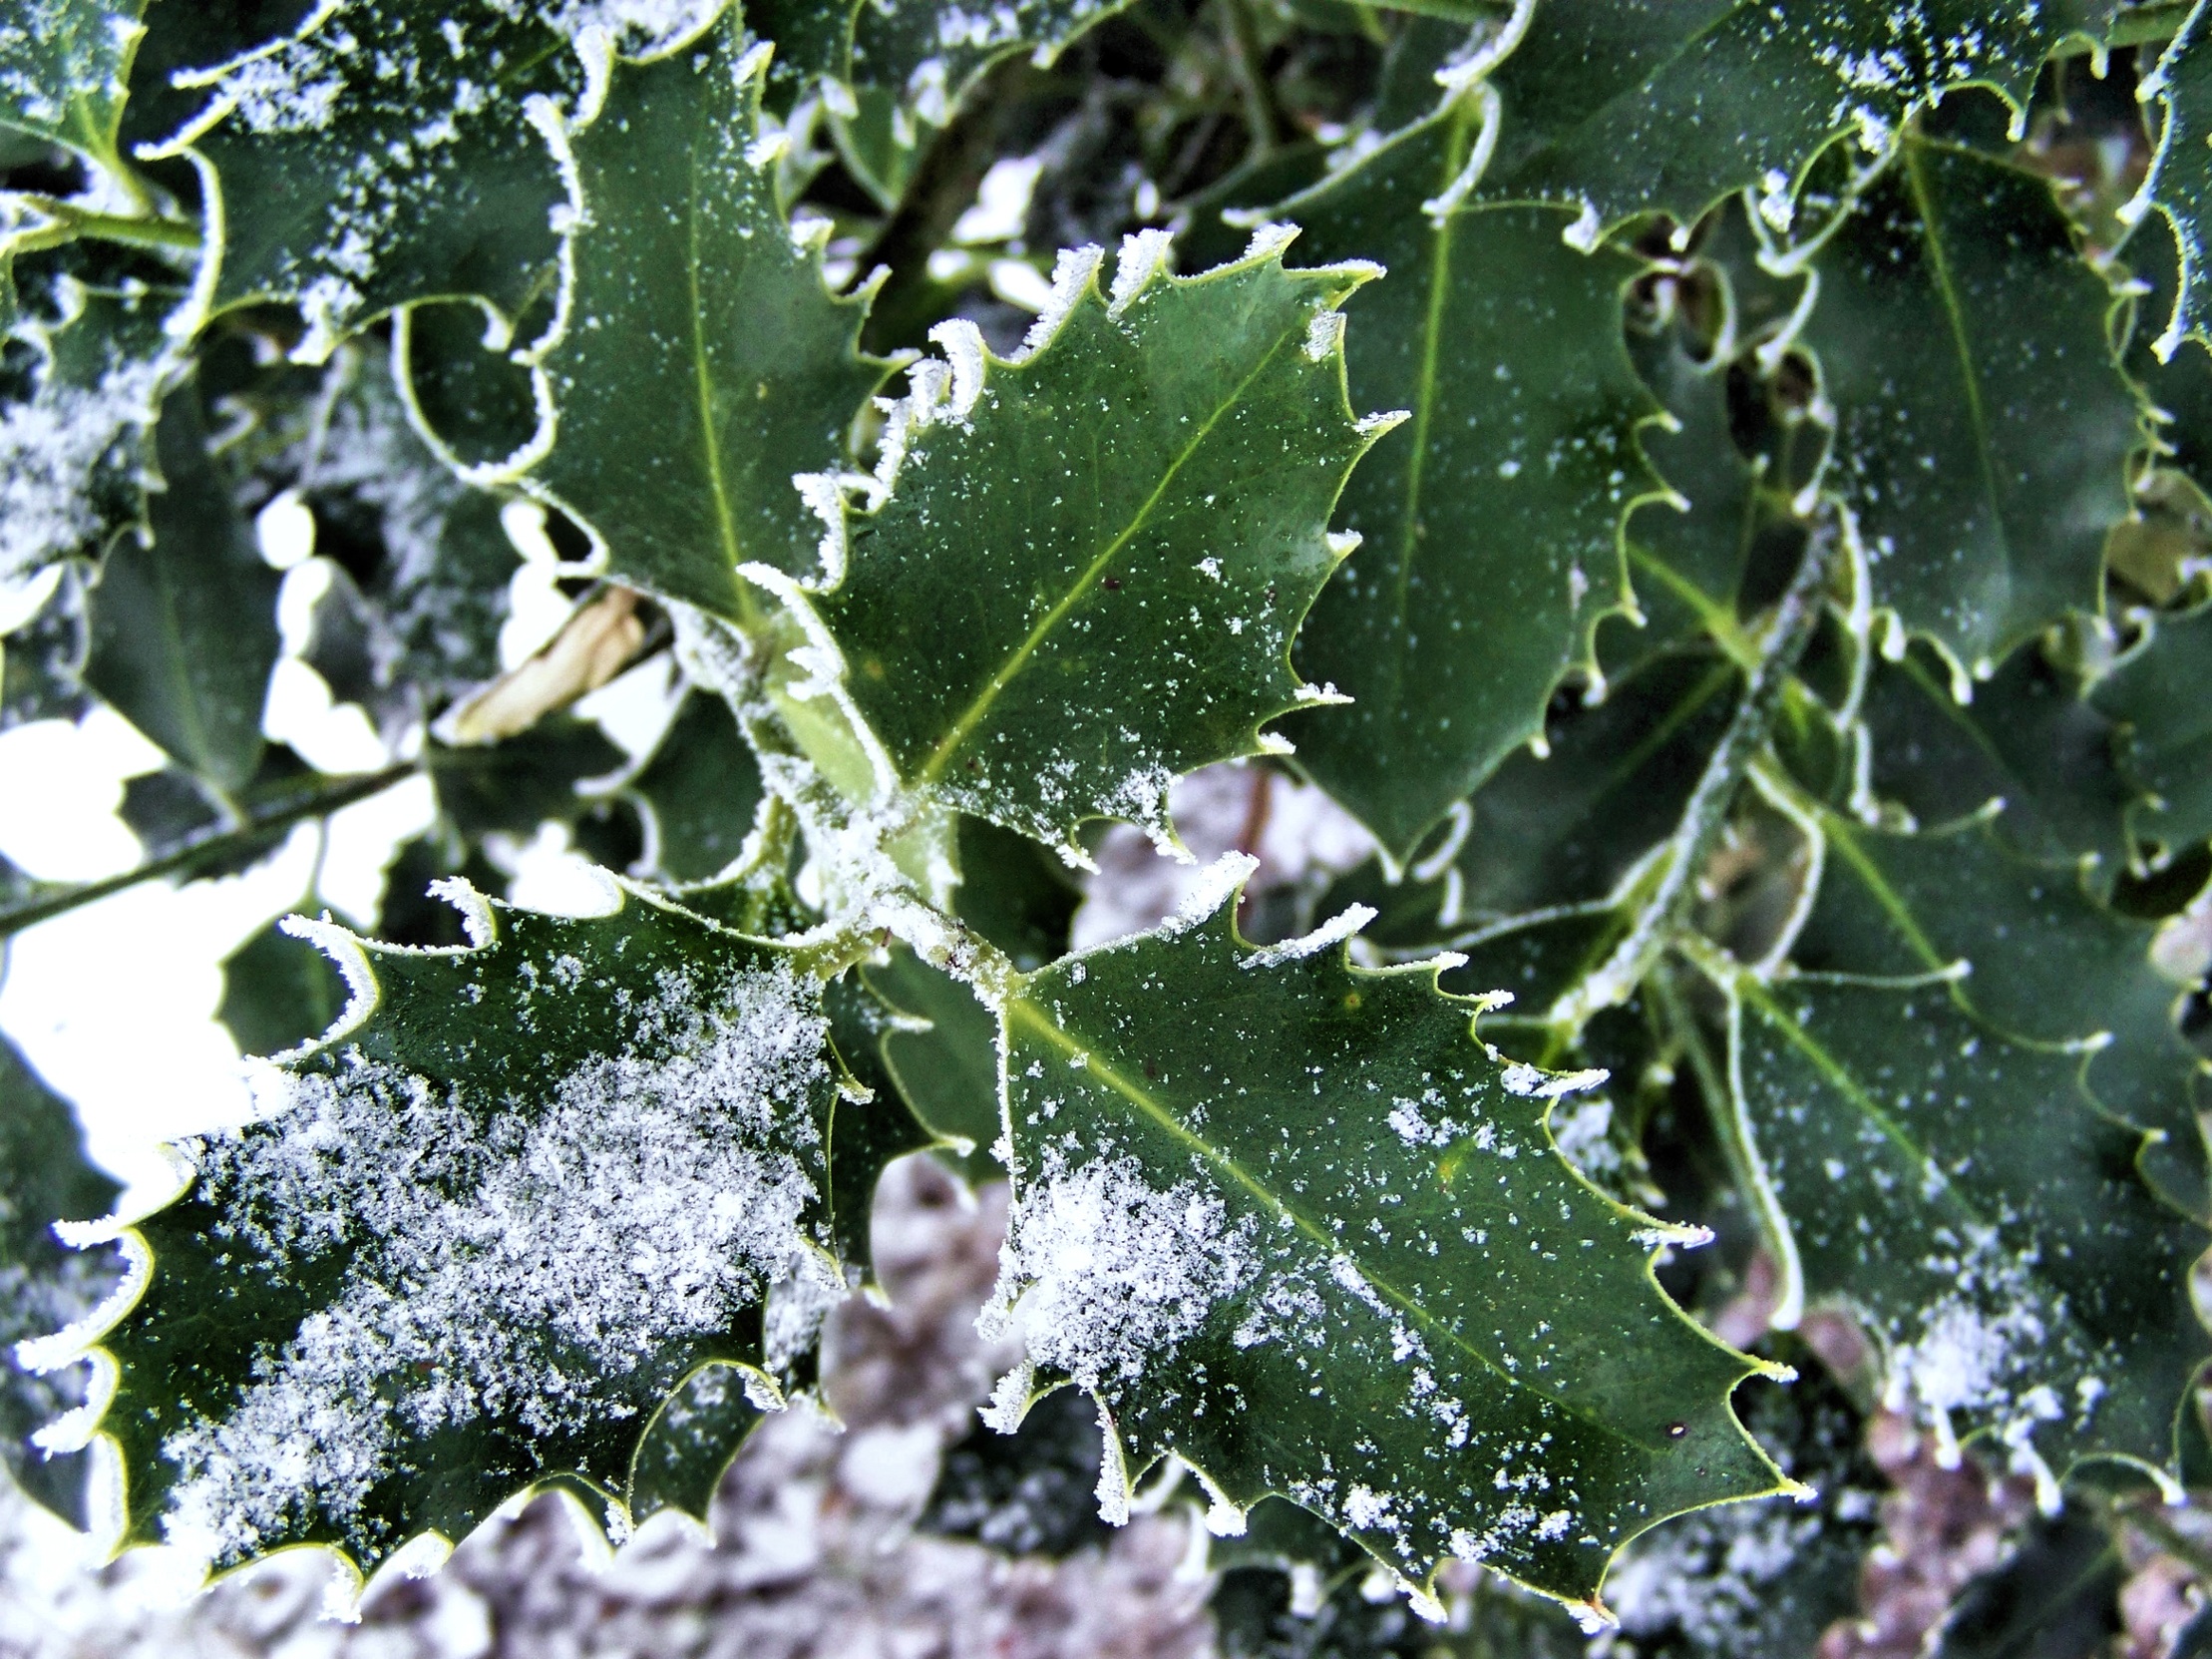
tree, water, nature, branch, cold, winter, plant, leaf, flower, frost, green, produce, botany, garden, flora, season, shrub, hoarfrost, macro photography, flowering plant, ilex, annual plant, woody plant, land plant